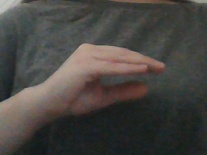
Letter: jeem